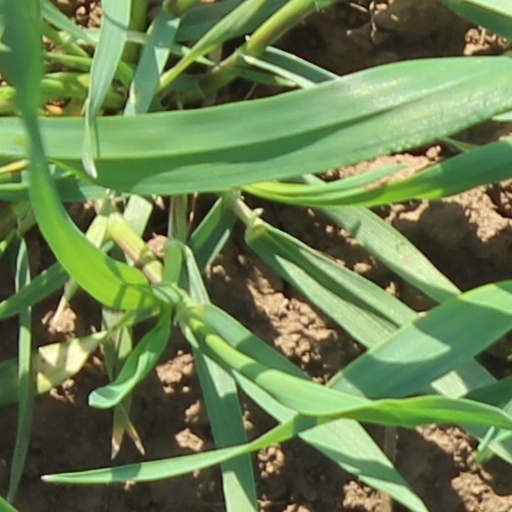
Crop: wheat